Châtelain, Mayenne

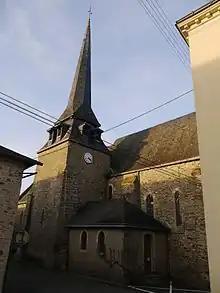
Châtelain

Châtelain is a commune in the Mayenne department in north-western France.